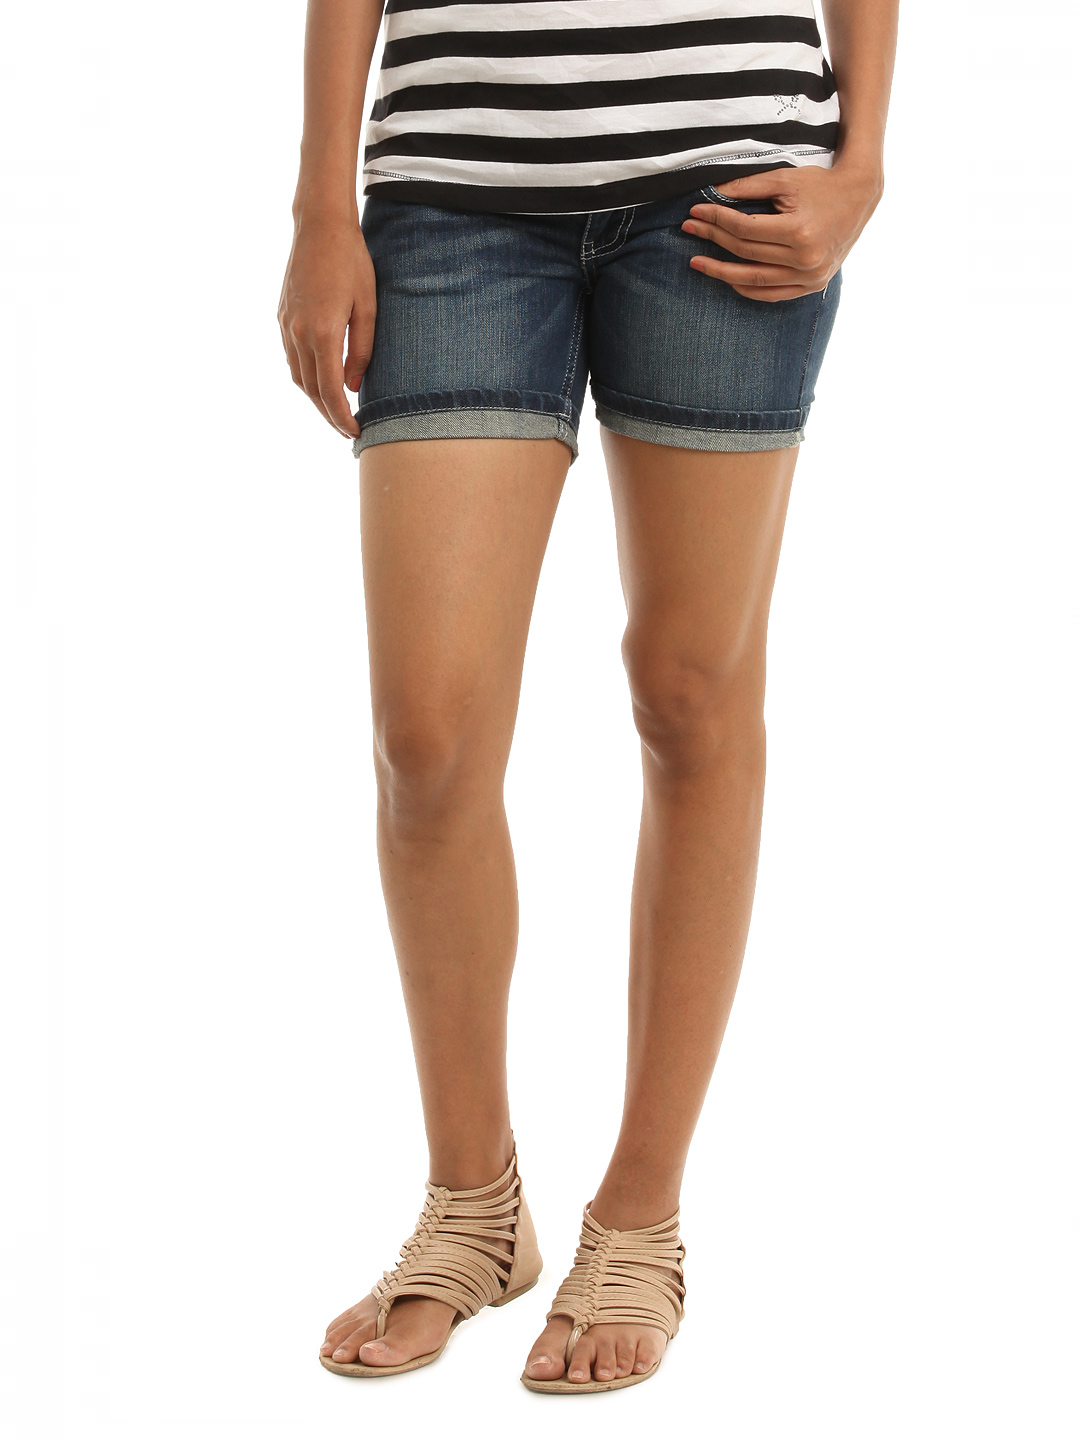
Jealous 21 Women Blue Cropped Denim Shorts
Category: Apparel / Bottomwear / Shorts
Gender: Women
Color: Blue
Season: Summer 2012
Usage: Casual